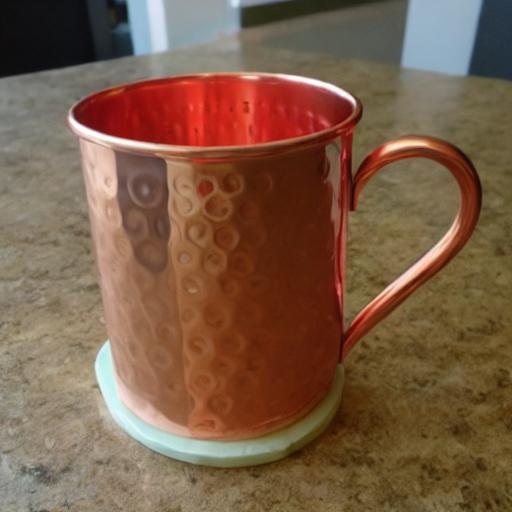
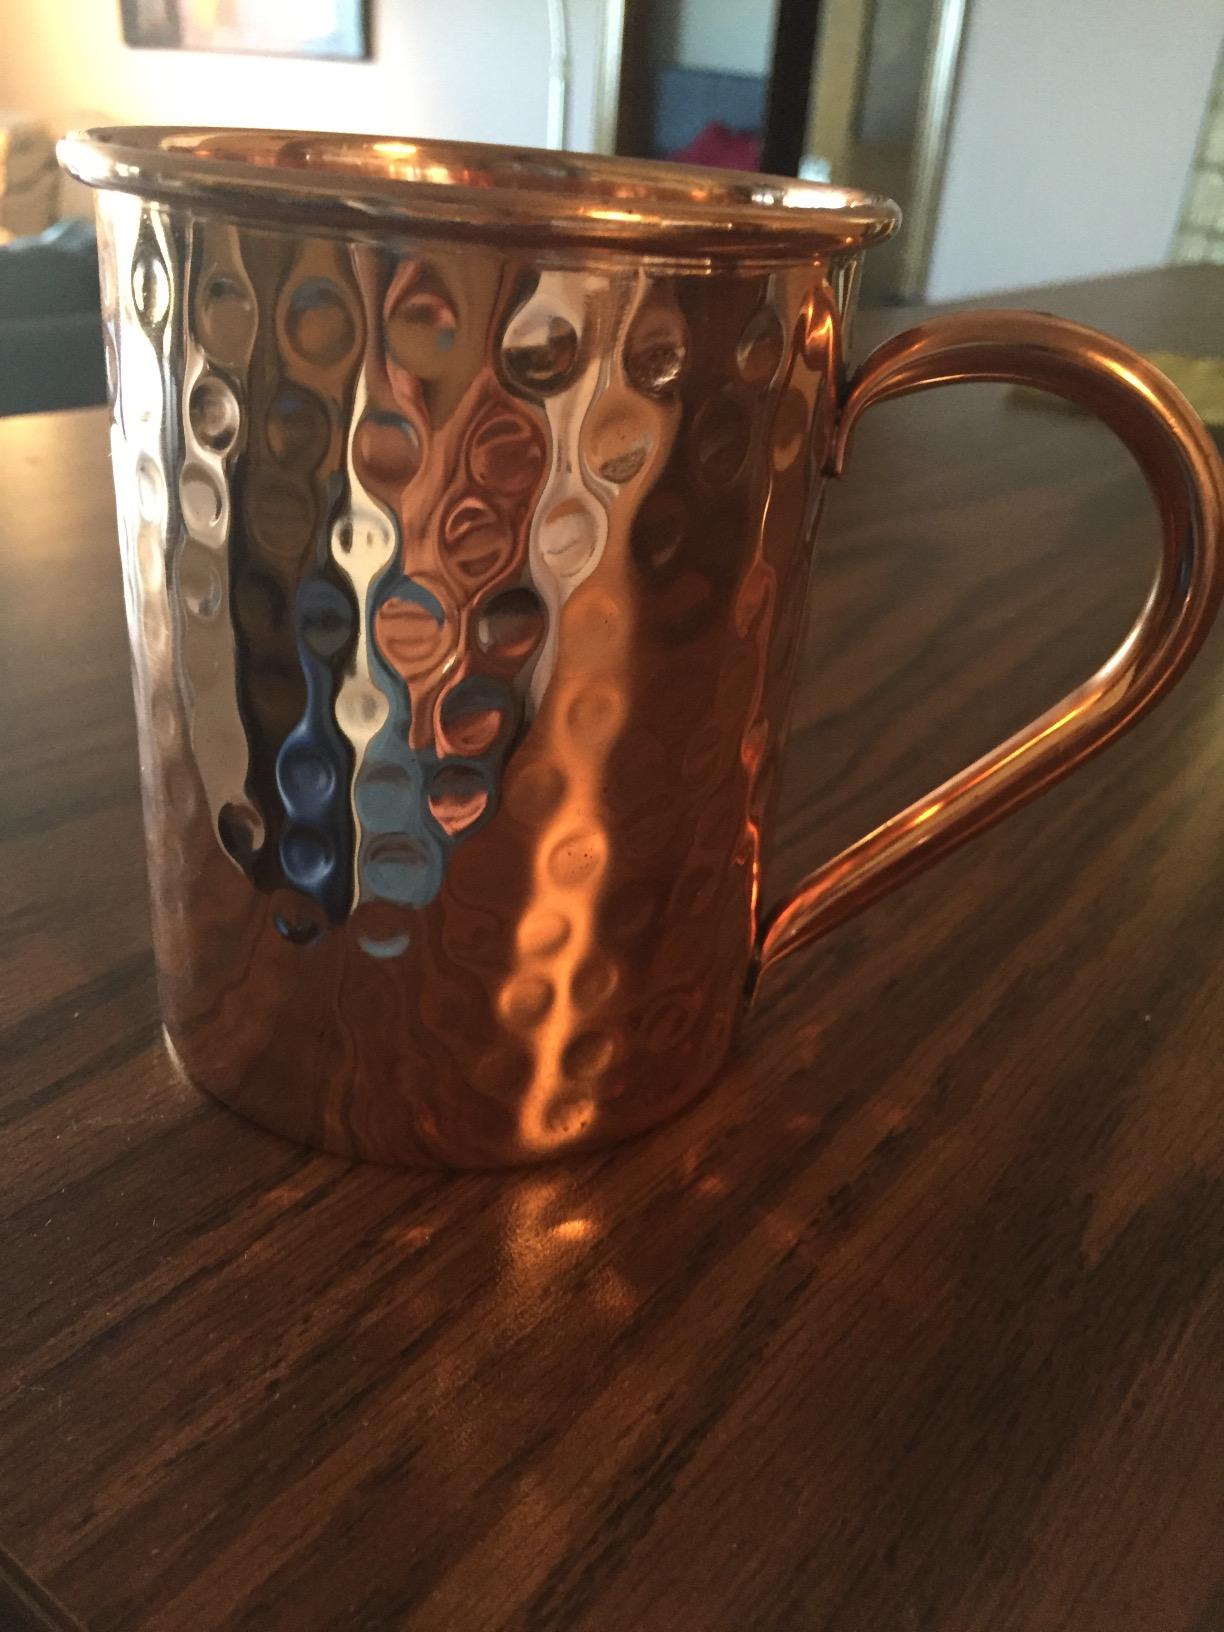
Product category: items_mug
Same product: no